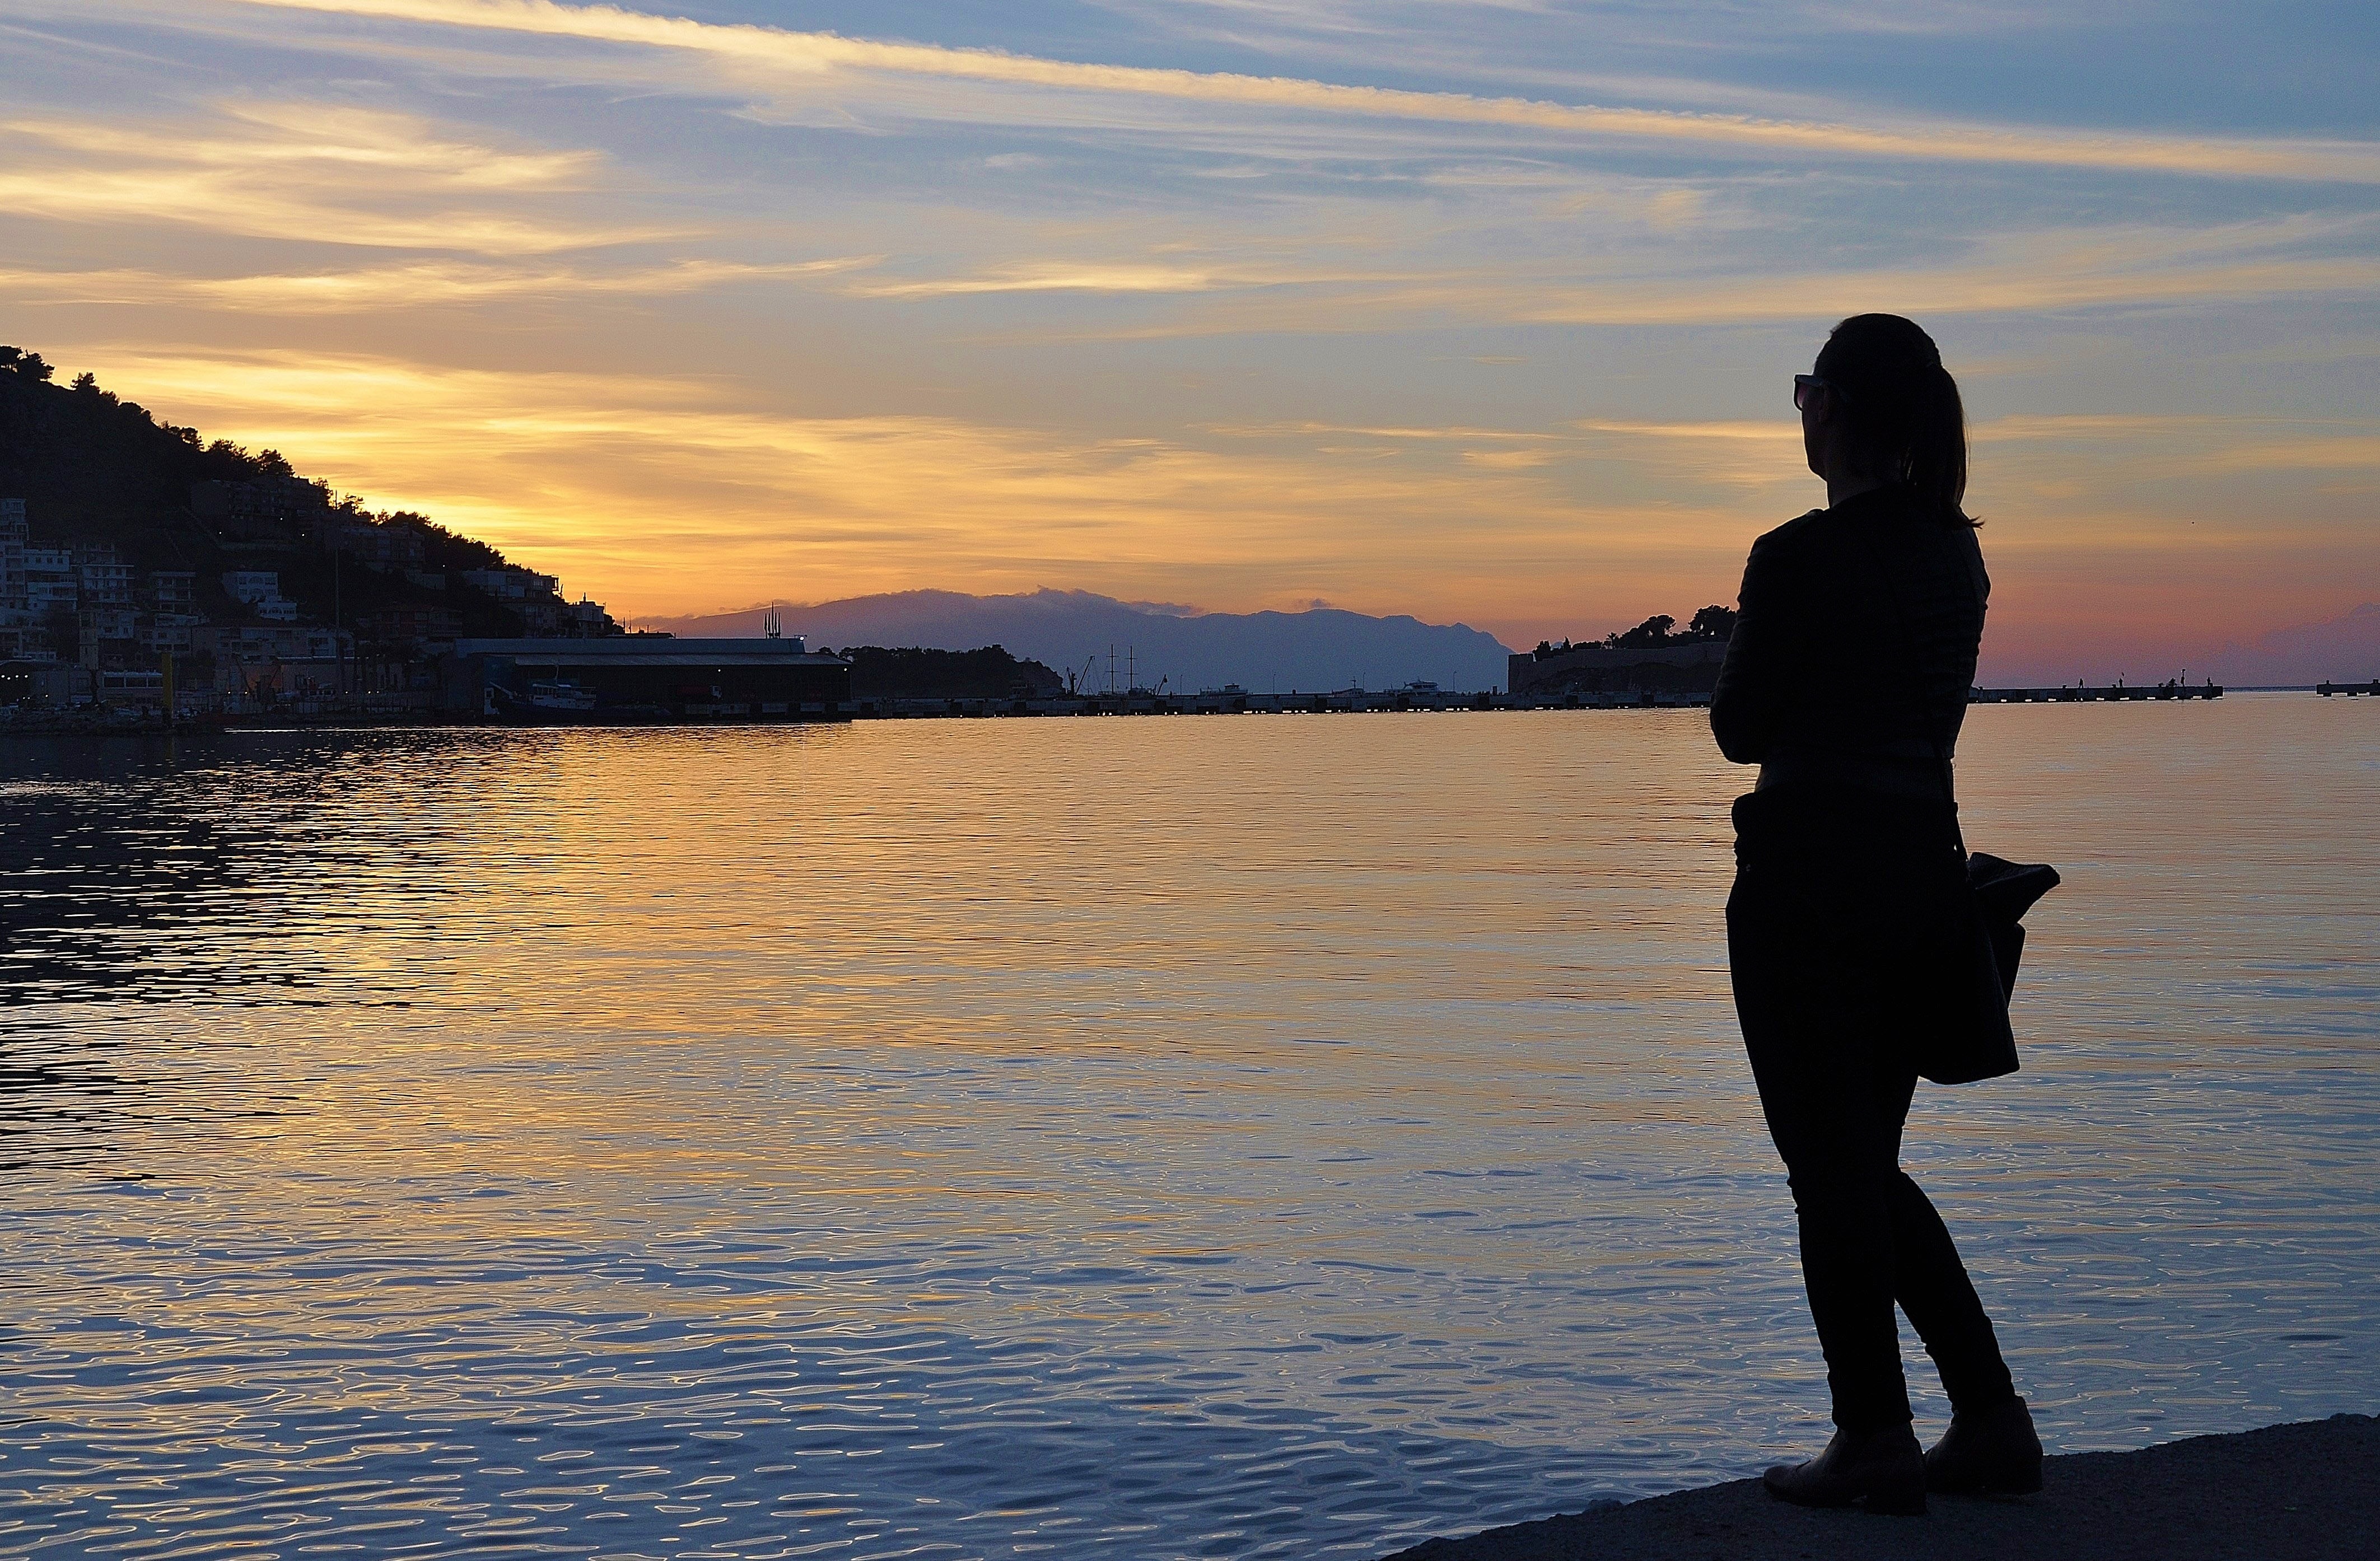
beach, sea, coast, nature, ocean, horizon, silhouette, cloud, sky, sun, woman, sunrise, sunset, sunlight, morning, shore, lake, dawn, summer, dusk, female, evening, reflection, weather, bay, blue, cloudscape, body of water, sunny